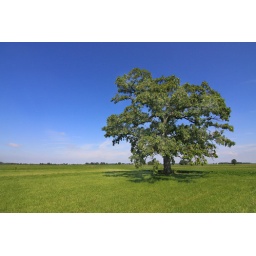
A solitary tree standing on the edge of a field in Ohio.